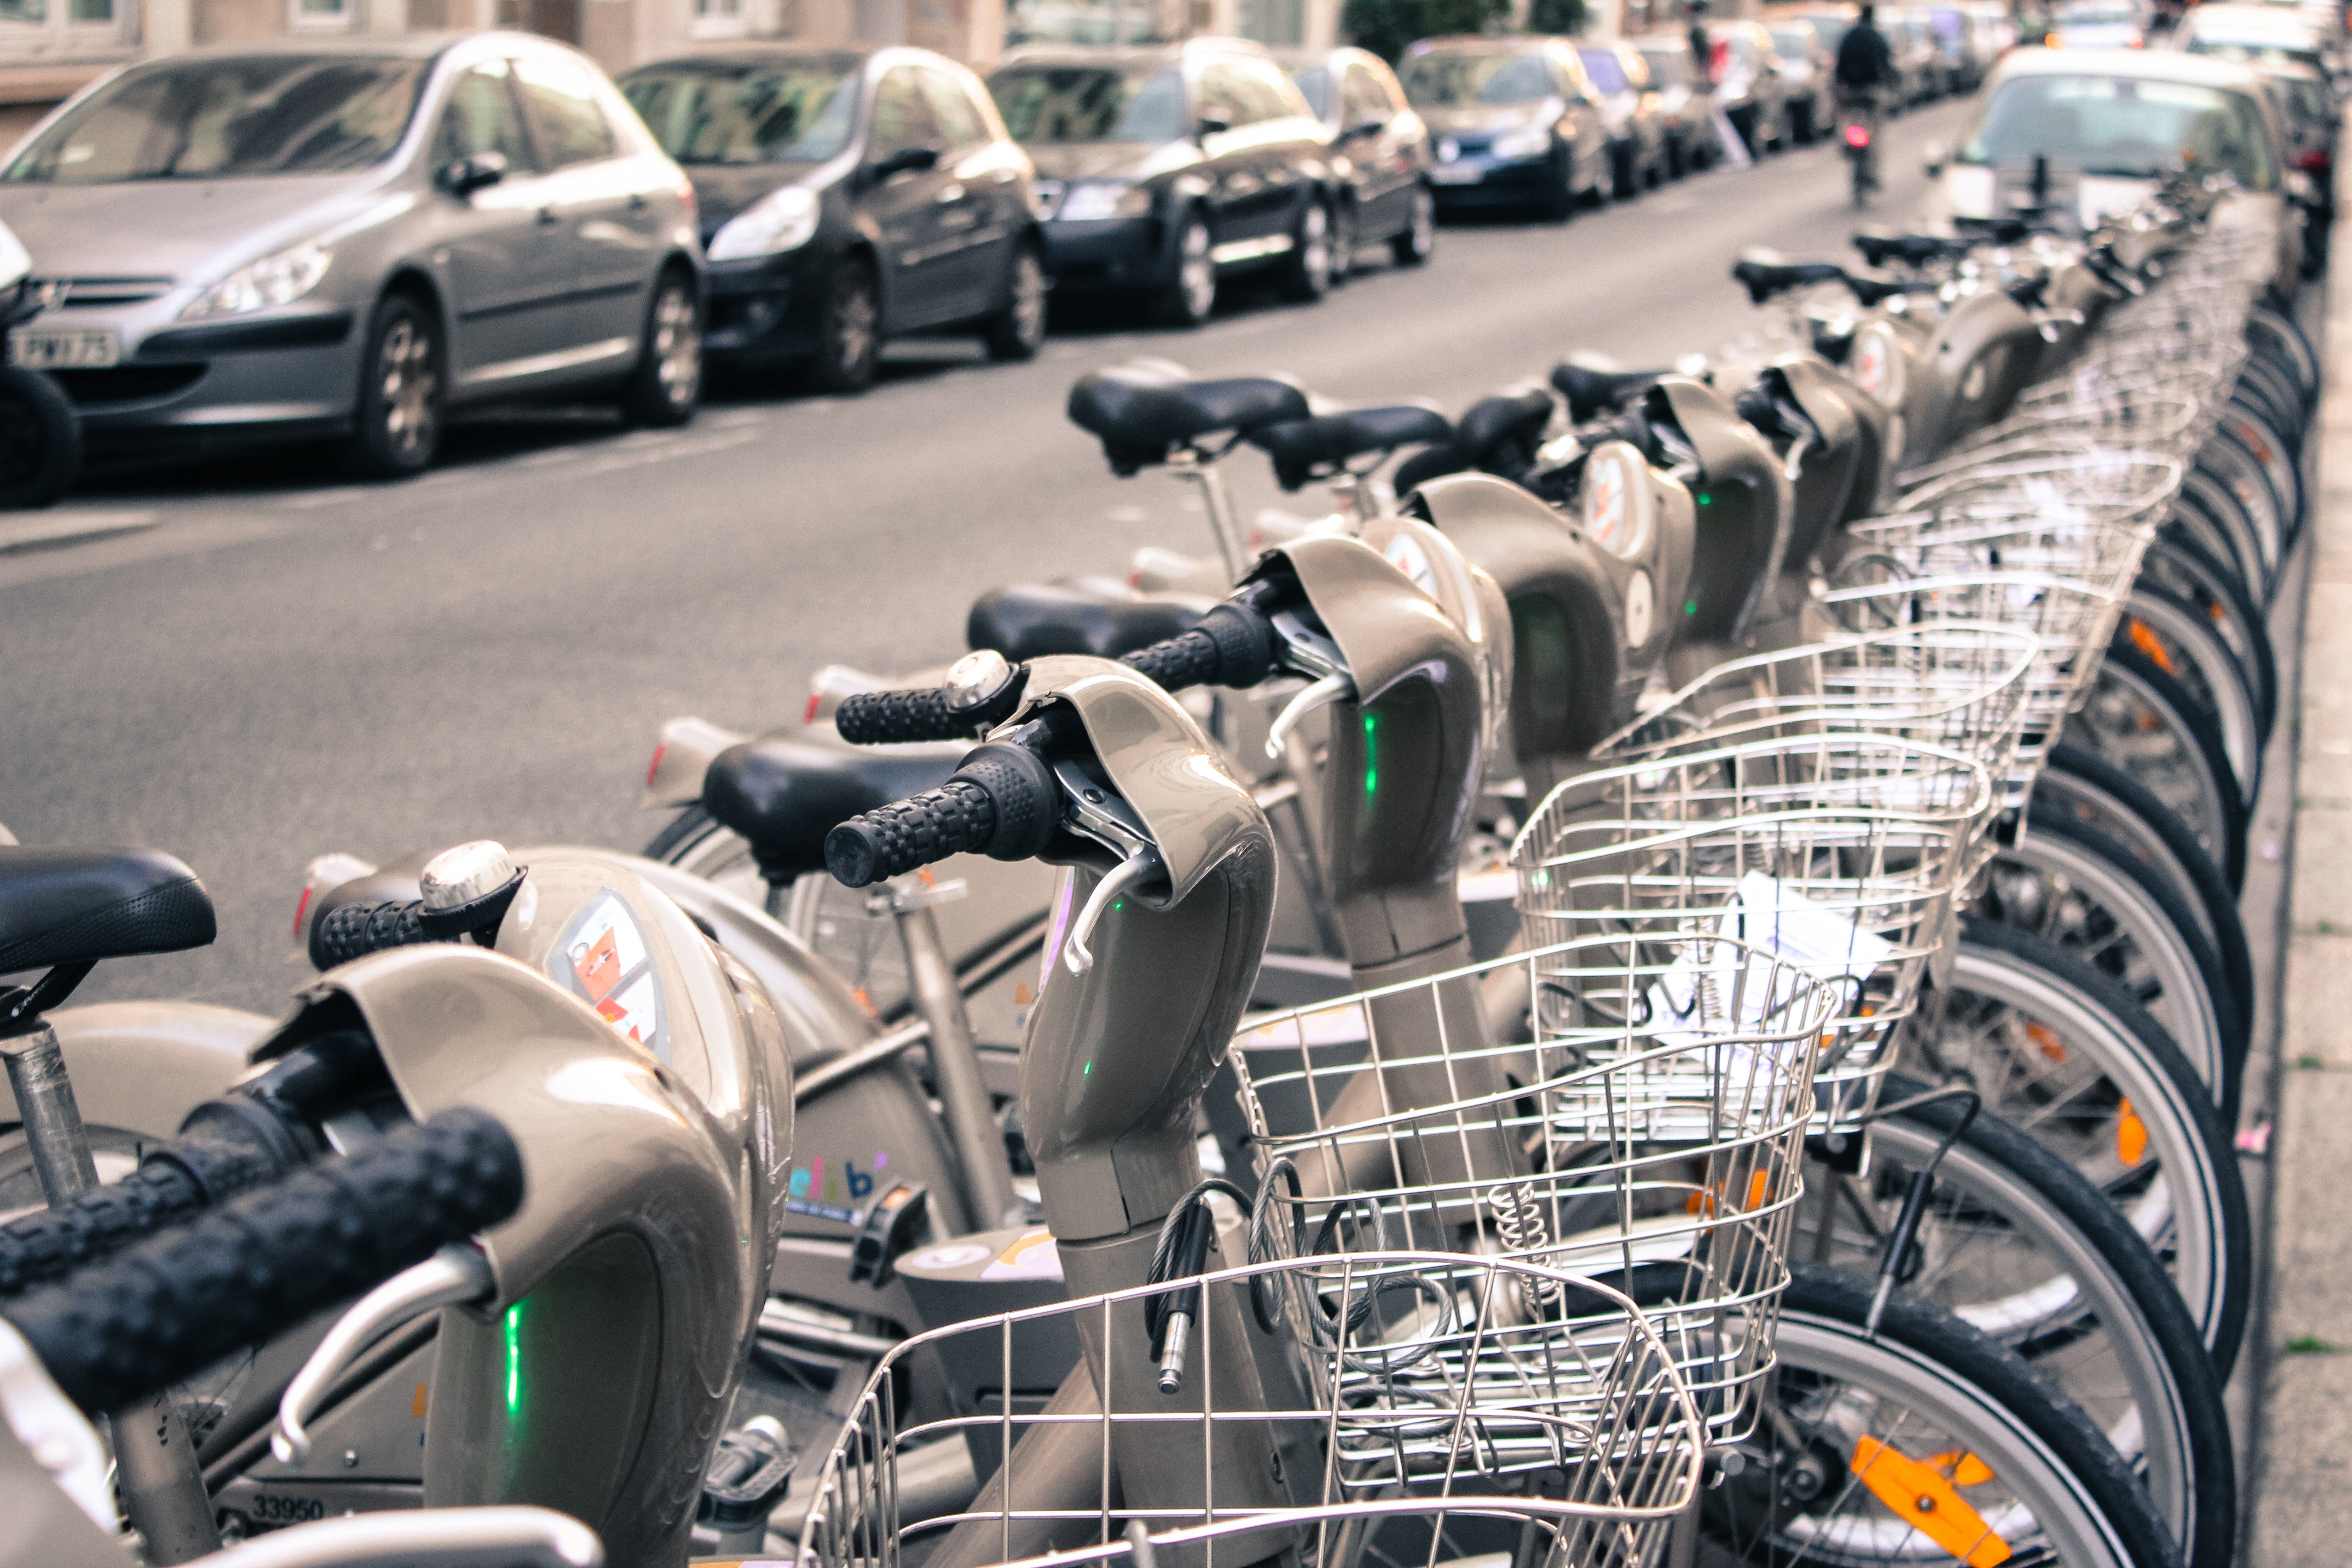
car, bicycle, transport, vehicle, motorcycle, motorcycling